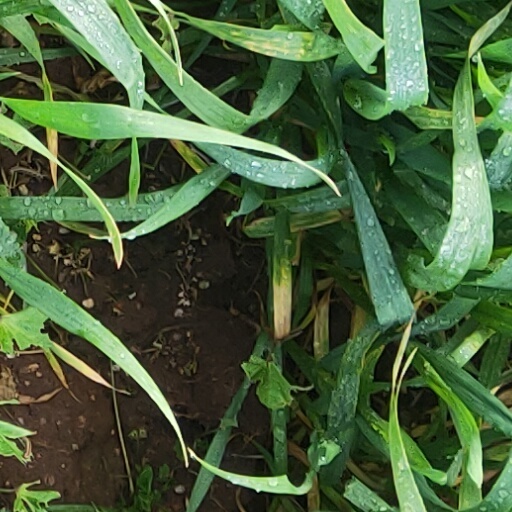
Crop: wheat